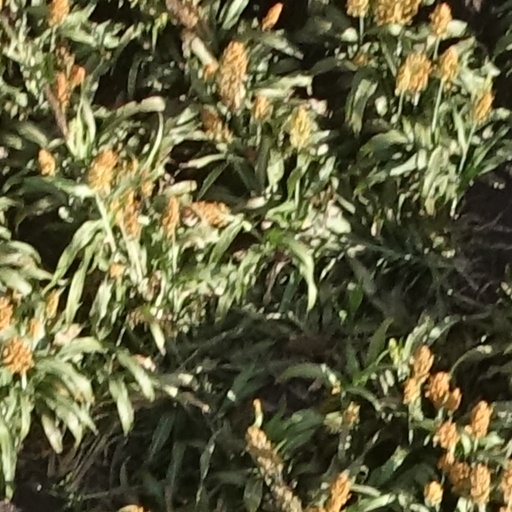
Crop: sorghum